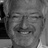
Emotion: happy